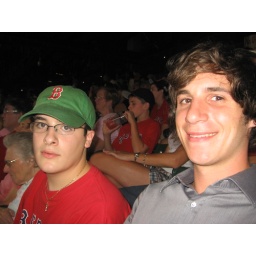
My brother is wearing the green hat. Will is in the dress shirt.